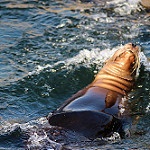
Label: sea